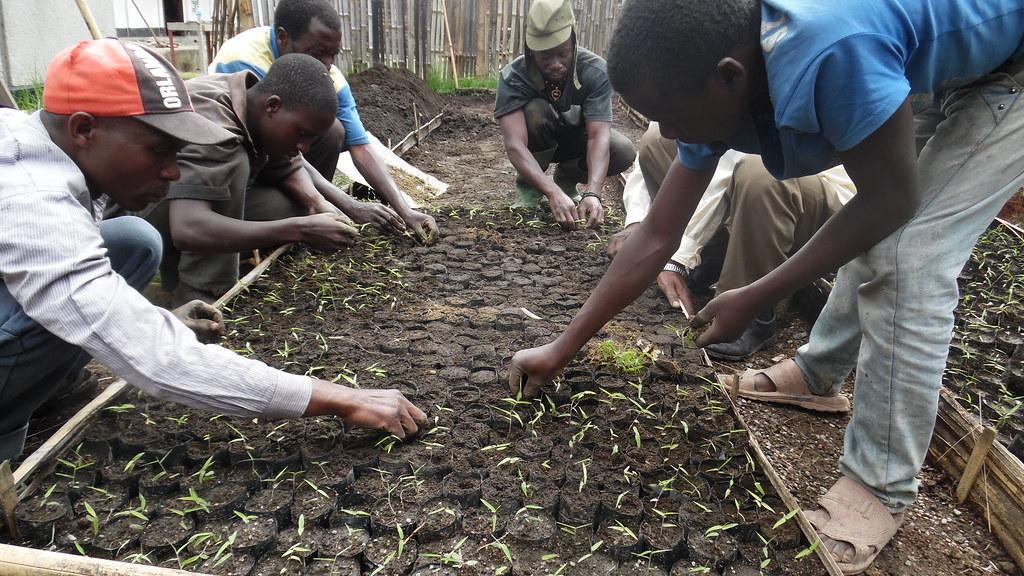
Waandaaji wa vitalu katika hatua za awali kwa ajili ya kupata miche itakayo tumika shambani kukuza mazao kwa ajili ya mbegu, wapo kwenye moja ya eneo wakifanyany kazi hiyo, wanaume hao wanaiondoa mimea iliyokwisha kuota kwenye viriba kwa madhumuni ya kuihamishia mashambani.